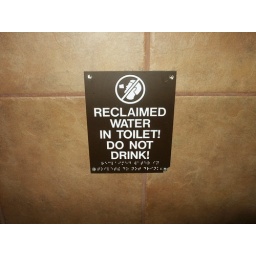
Found in the bathroom on top of the mountain